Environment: real
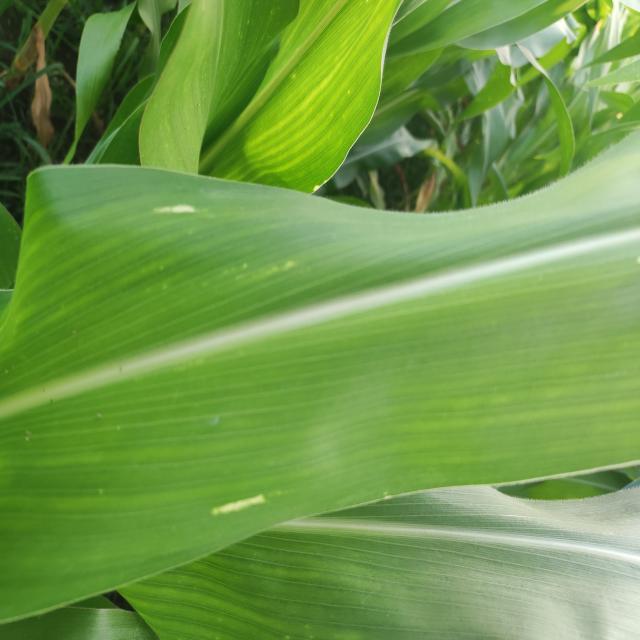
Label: northern_corn_leaf_blight